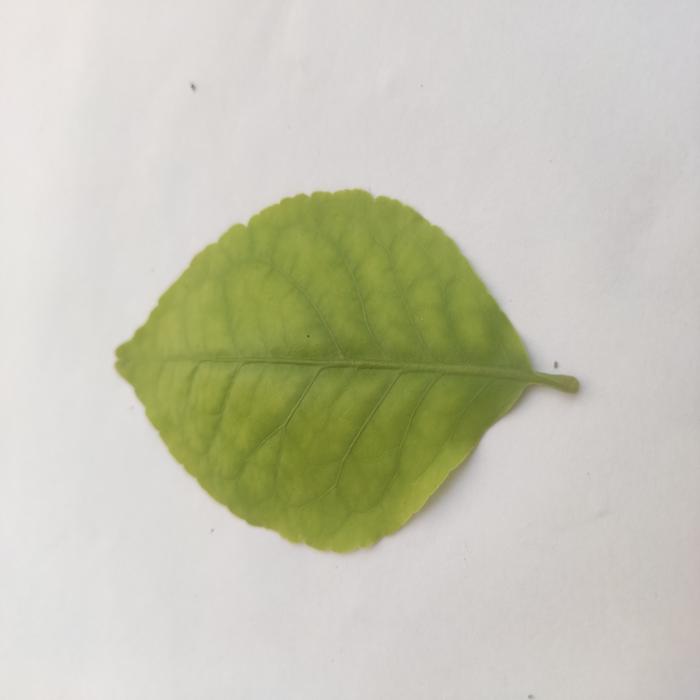
Crop: Aegle Marmelos
Leaf condition: Cercospora_Leaf